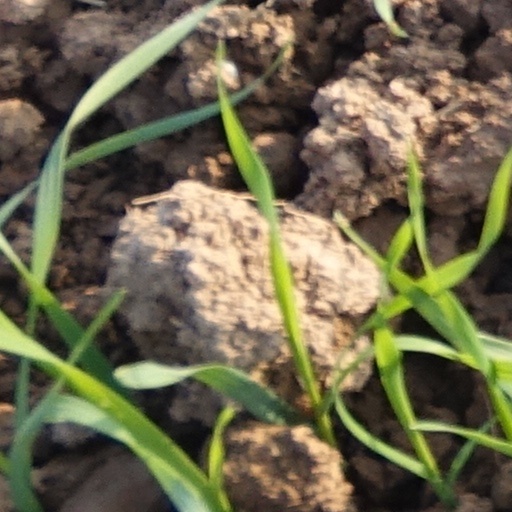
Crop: wheat